History of the Massachusetts Institute of Technology

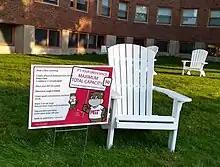
An outdoor space with COVID-19 signage on social distancing at dormitory on Memorial Drive.

MIT has always been notionally coeducational, admitting Ellen Swallow Richards as the first female student in 1870. Female students were at first a tiny minority (numbering in the dozens) because they had no accommodations and were thus generally local residents. This changed with the completion of the first women's dormitory, McCormick Hall, in 1964. Construction was funded by Katherine Dexter McCormick, who had graduated with a biology degree and who also funded development of the birth control pill. Women constituted 45% of the undergraduates and 31% of the graduate students enrolled in 2013.